Pennsylvania barn

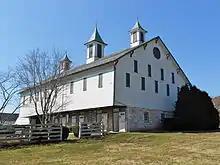
Royer-Nicodemus Barn, a standard Pennsylvania Barn

A Pennsylvania barn is a type of bank barn built in the United States from about 1790 to 1900. The style's most distinguishing feature is an overshoot or forebay, an area where one or more walls overshoot its foundation. These barns were banked and set into a hillside to ensure easy access to the basement and the level above. Almost all Pennsylvania barns also have gable roofs. Barn scholar Robert Ensminger classified the Pennsylvania barn into three types: Standard Pennsylvania, Sweitzer, and Extended Pennsylvania barns. The Pennsylvania-style barns were also built in the Shenandoah Valley, as well as west of Pennsylvania and in Canada.